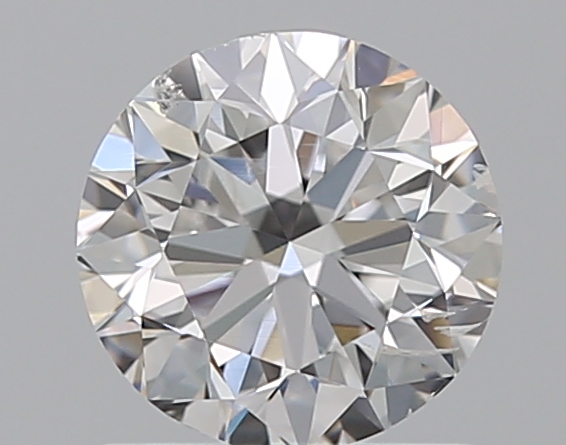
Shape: round
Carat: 0.9
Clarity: SI2
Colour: D
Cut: VG
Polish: EX
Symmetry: VG
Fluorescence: M
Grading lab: GIA
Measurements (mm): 5.99 x 6.07 x 3.87